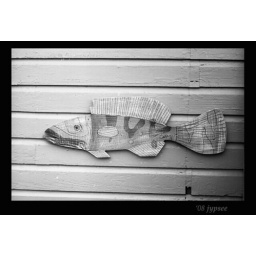
boutique fish in black and white